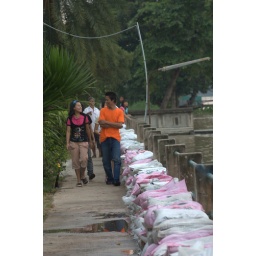
People walking by the sandbag fence holding back the river